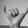
ASL letter: Y